Summit Historic District

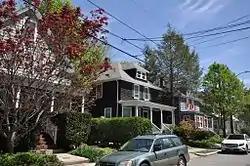

The Summit Historic District is a residential historic district in northeastern Providence, Rhode Island. It is bounded on the east by Summit Avenue, the south by Rochambeau Avenue, the west by Camp Street, and the north by Memorial Road and Creston Way. It contains 155 houses, most of which were built between 1918 and 1938. The area was annexed by Providence in 1874 and platted out of farmland in 1916, and represents a typical suburban development of the period. Most of these houses are set on lots between 4,500 and 5,500 square feet in size, although there are some double lots. Single family homes predominate, with a number of two- and three-family houses present. Architecturally the houses are heterogeneous, with styles ranging from the late Queen Anne to the Colonial and Tudor Revivals. The only significant non-residential structure in the district is Temple Beth Shalom at 120 Rochambeau Avenue, which does not contribute to its significance.